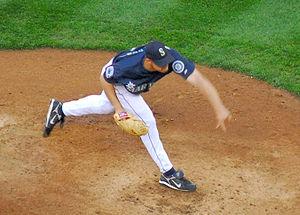
Jarrod Michael Washburn, né le 13 août 1974 à La Crosse, est un joueur américain de baseball évoluant au poste de lanceur partant gaucher dans la Ligue majeure de baseball de 1998 à 2009. Il remporte la Série mondiale 2002 avec les Angels et est actuellement agent libre.